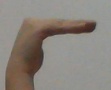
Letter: haa